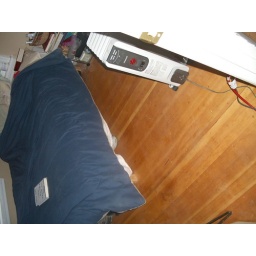
The bedroom floor was actually a beautiful CVG fir. It was too damaged in places to refinish though.